Ganimal

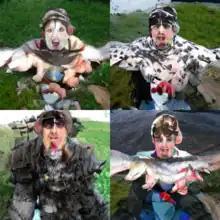
Ganimals created by blending animals with barracudas.

Although there is typically no human morphology used to synthesize ganimals, creepy humanoid characters would emerge whenever animals were bred with a barracuda. This occurs because many pictures on the internet of barracudas include a human holding the fish up as a prized catch. This highlights a cultural form of algorithmic bias embedded in the training data of AI systems.